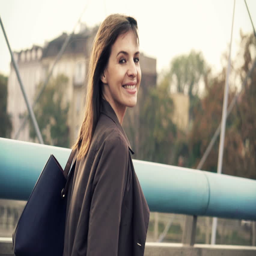
portrait of happy young woman walking across the bridge in the city